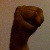
The image shows a hand gesture representing the letter 'M' in Indian Sign Language.